Millennium Challenge 2002

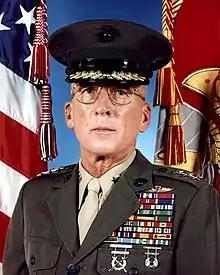
Lt. Gen. Paul Van Riper

Red, commanded by retired Marine Corps Lieutenant General Paul K. Van Riper, adopted an asymmetric strategy, in particular, simulating using old methods to evade Blue's sophisticated electronic surveillance network. Van Riper simulated using motorcycle messengers to transmit orders to front-line troops and World-War-II-style light signals to launch airplanes without radio communications in the model.